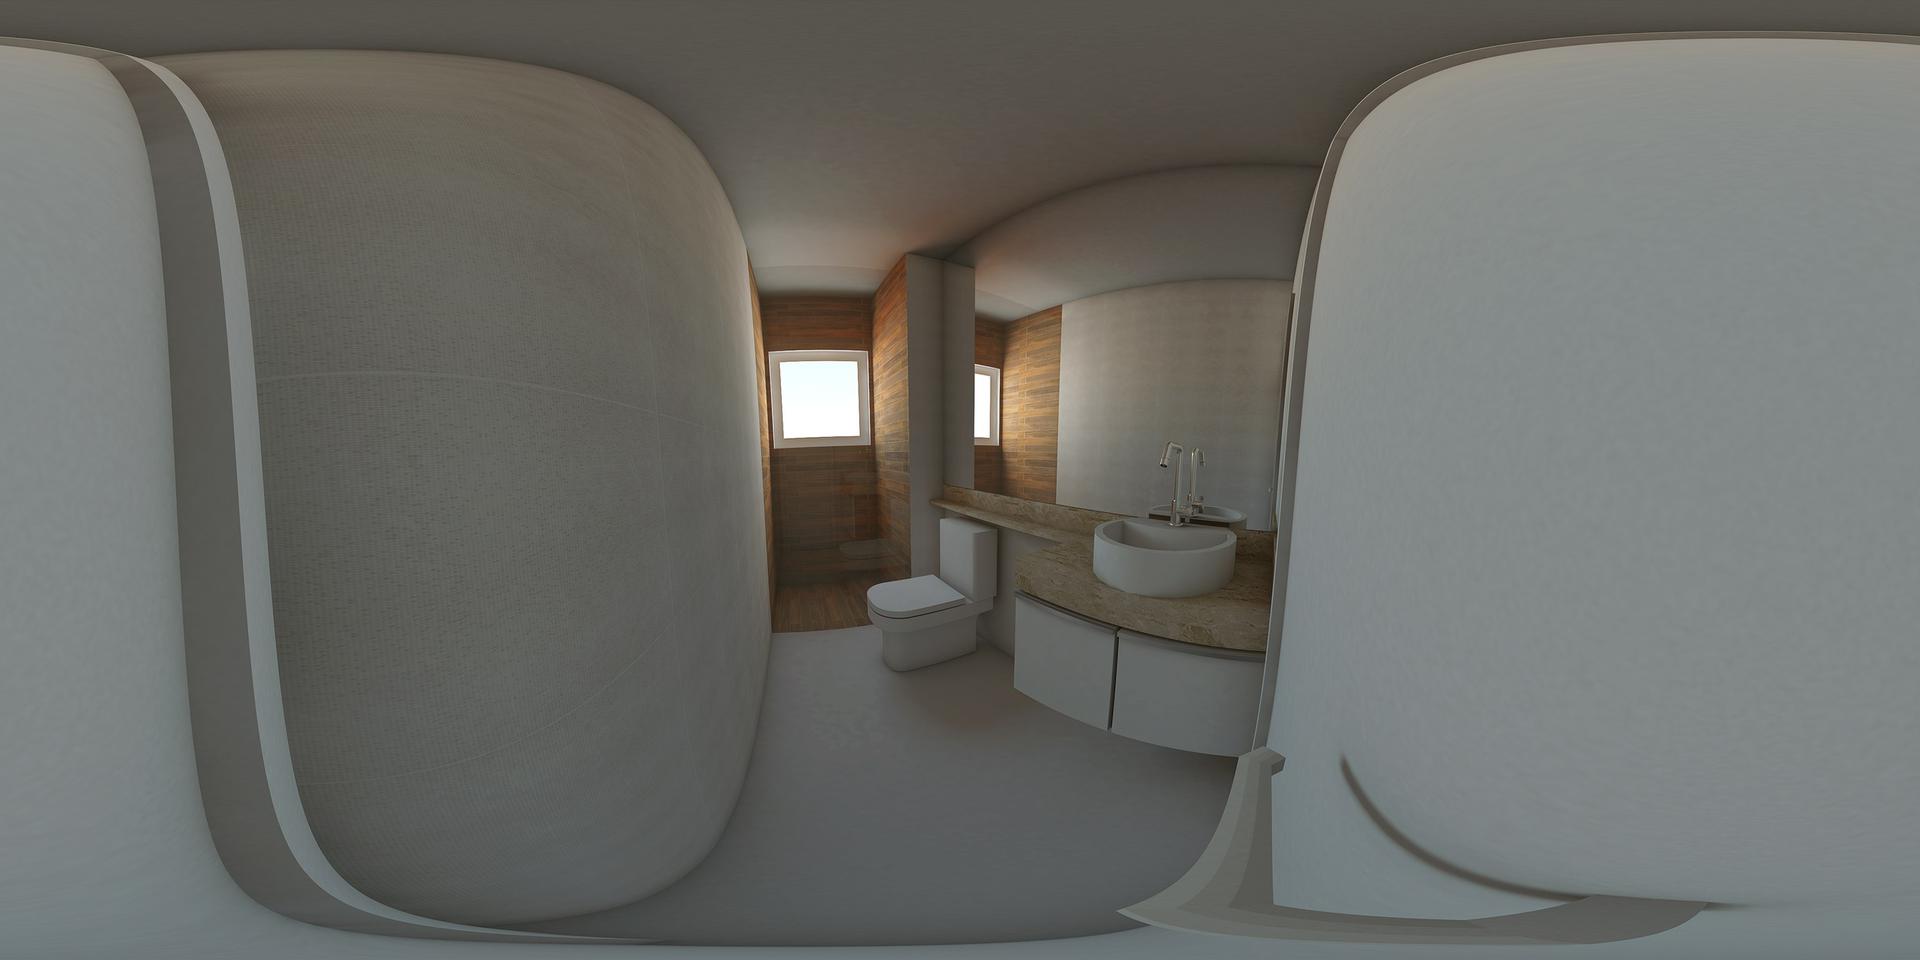
Referred object: the white toilet next to the sink

Referred object: the toilet opposite the sink